Apocrypha (The X-Files)

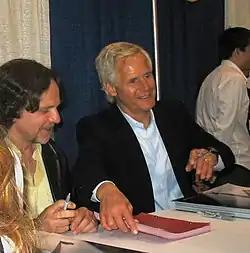
Writers Frank Spotnitz ("left") and Chris Carter ("right") in 2008

Conception of the episode was based around a visual image series creator Chris Carter had wanted to include in a script "since the beginning of the show". The image was of a black-and-white flashback taking place in a submarine.